Sichuan University Wangjiang Campus station

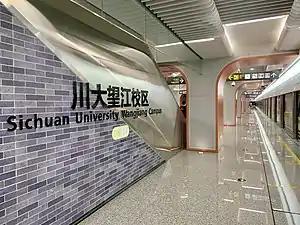

Sichuan University Wangjiang Campus Station is a metro station at Chengdu, Sichuan, China. It was opened on December 18, 2020 with the opening of Chengdu Metro Line 8. The station serves the nearby Wangjiang Campus of Sichuan University. Exit A provides direct access to the west gate of the Wangjiang Campus of Sichuan University.